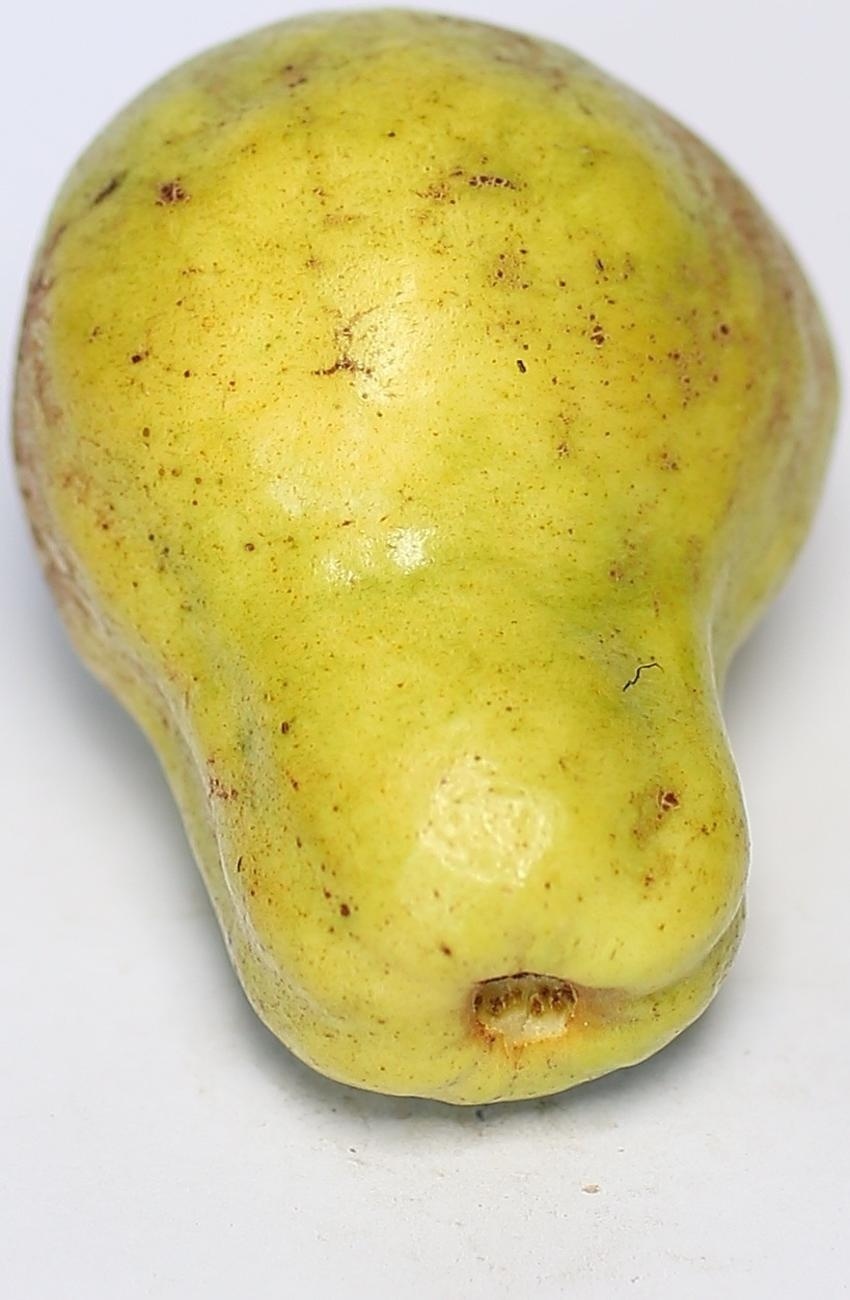
Maturity: mature-green
Variety: local-sindhi